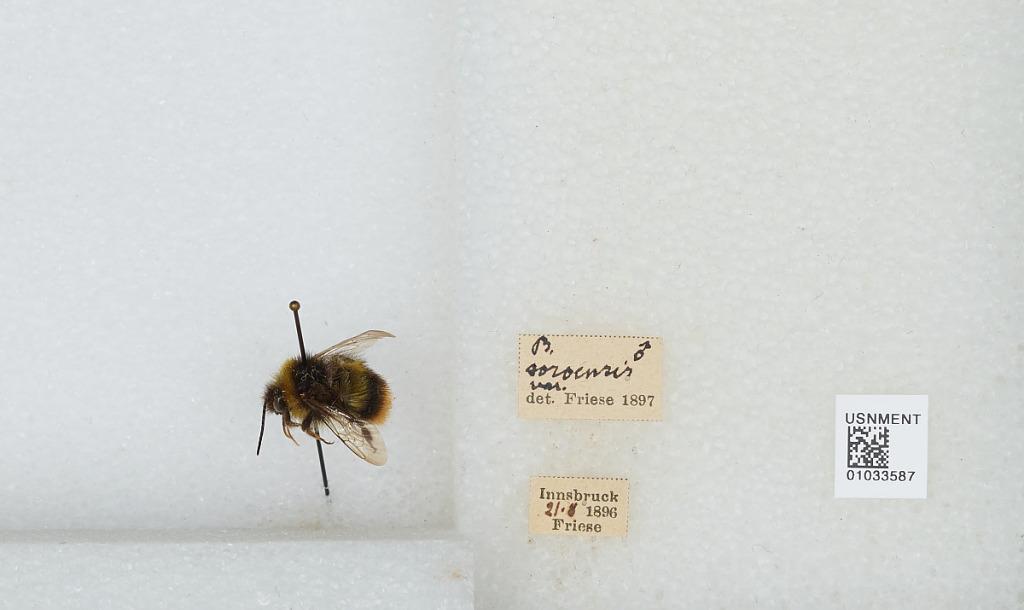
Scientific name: Bombus (Kallobombus) soroeensis (Fabricius)
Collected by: Friese
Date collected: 1896-8-21
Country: Austria
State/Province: Tyrol
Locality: Innsbruck
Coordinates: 47.27, 11.38
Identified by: Friese